A.F.C. Uckfield Town

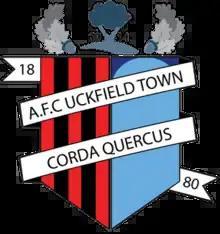
The New Badge of A.F.C Uckfield Town

A.F.C. Uckfield Town is a community football club based in Uckfield, East Sussex, England. They are currently members of the and play at The Oaks.